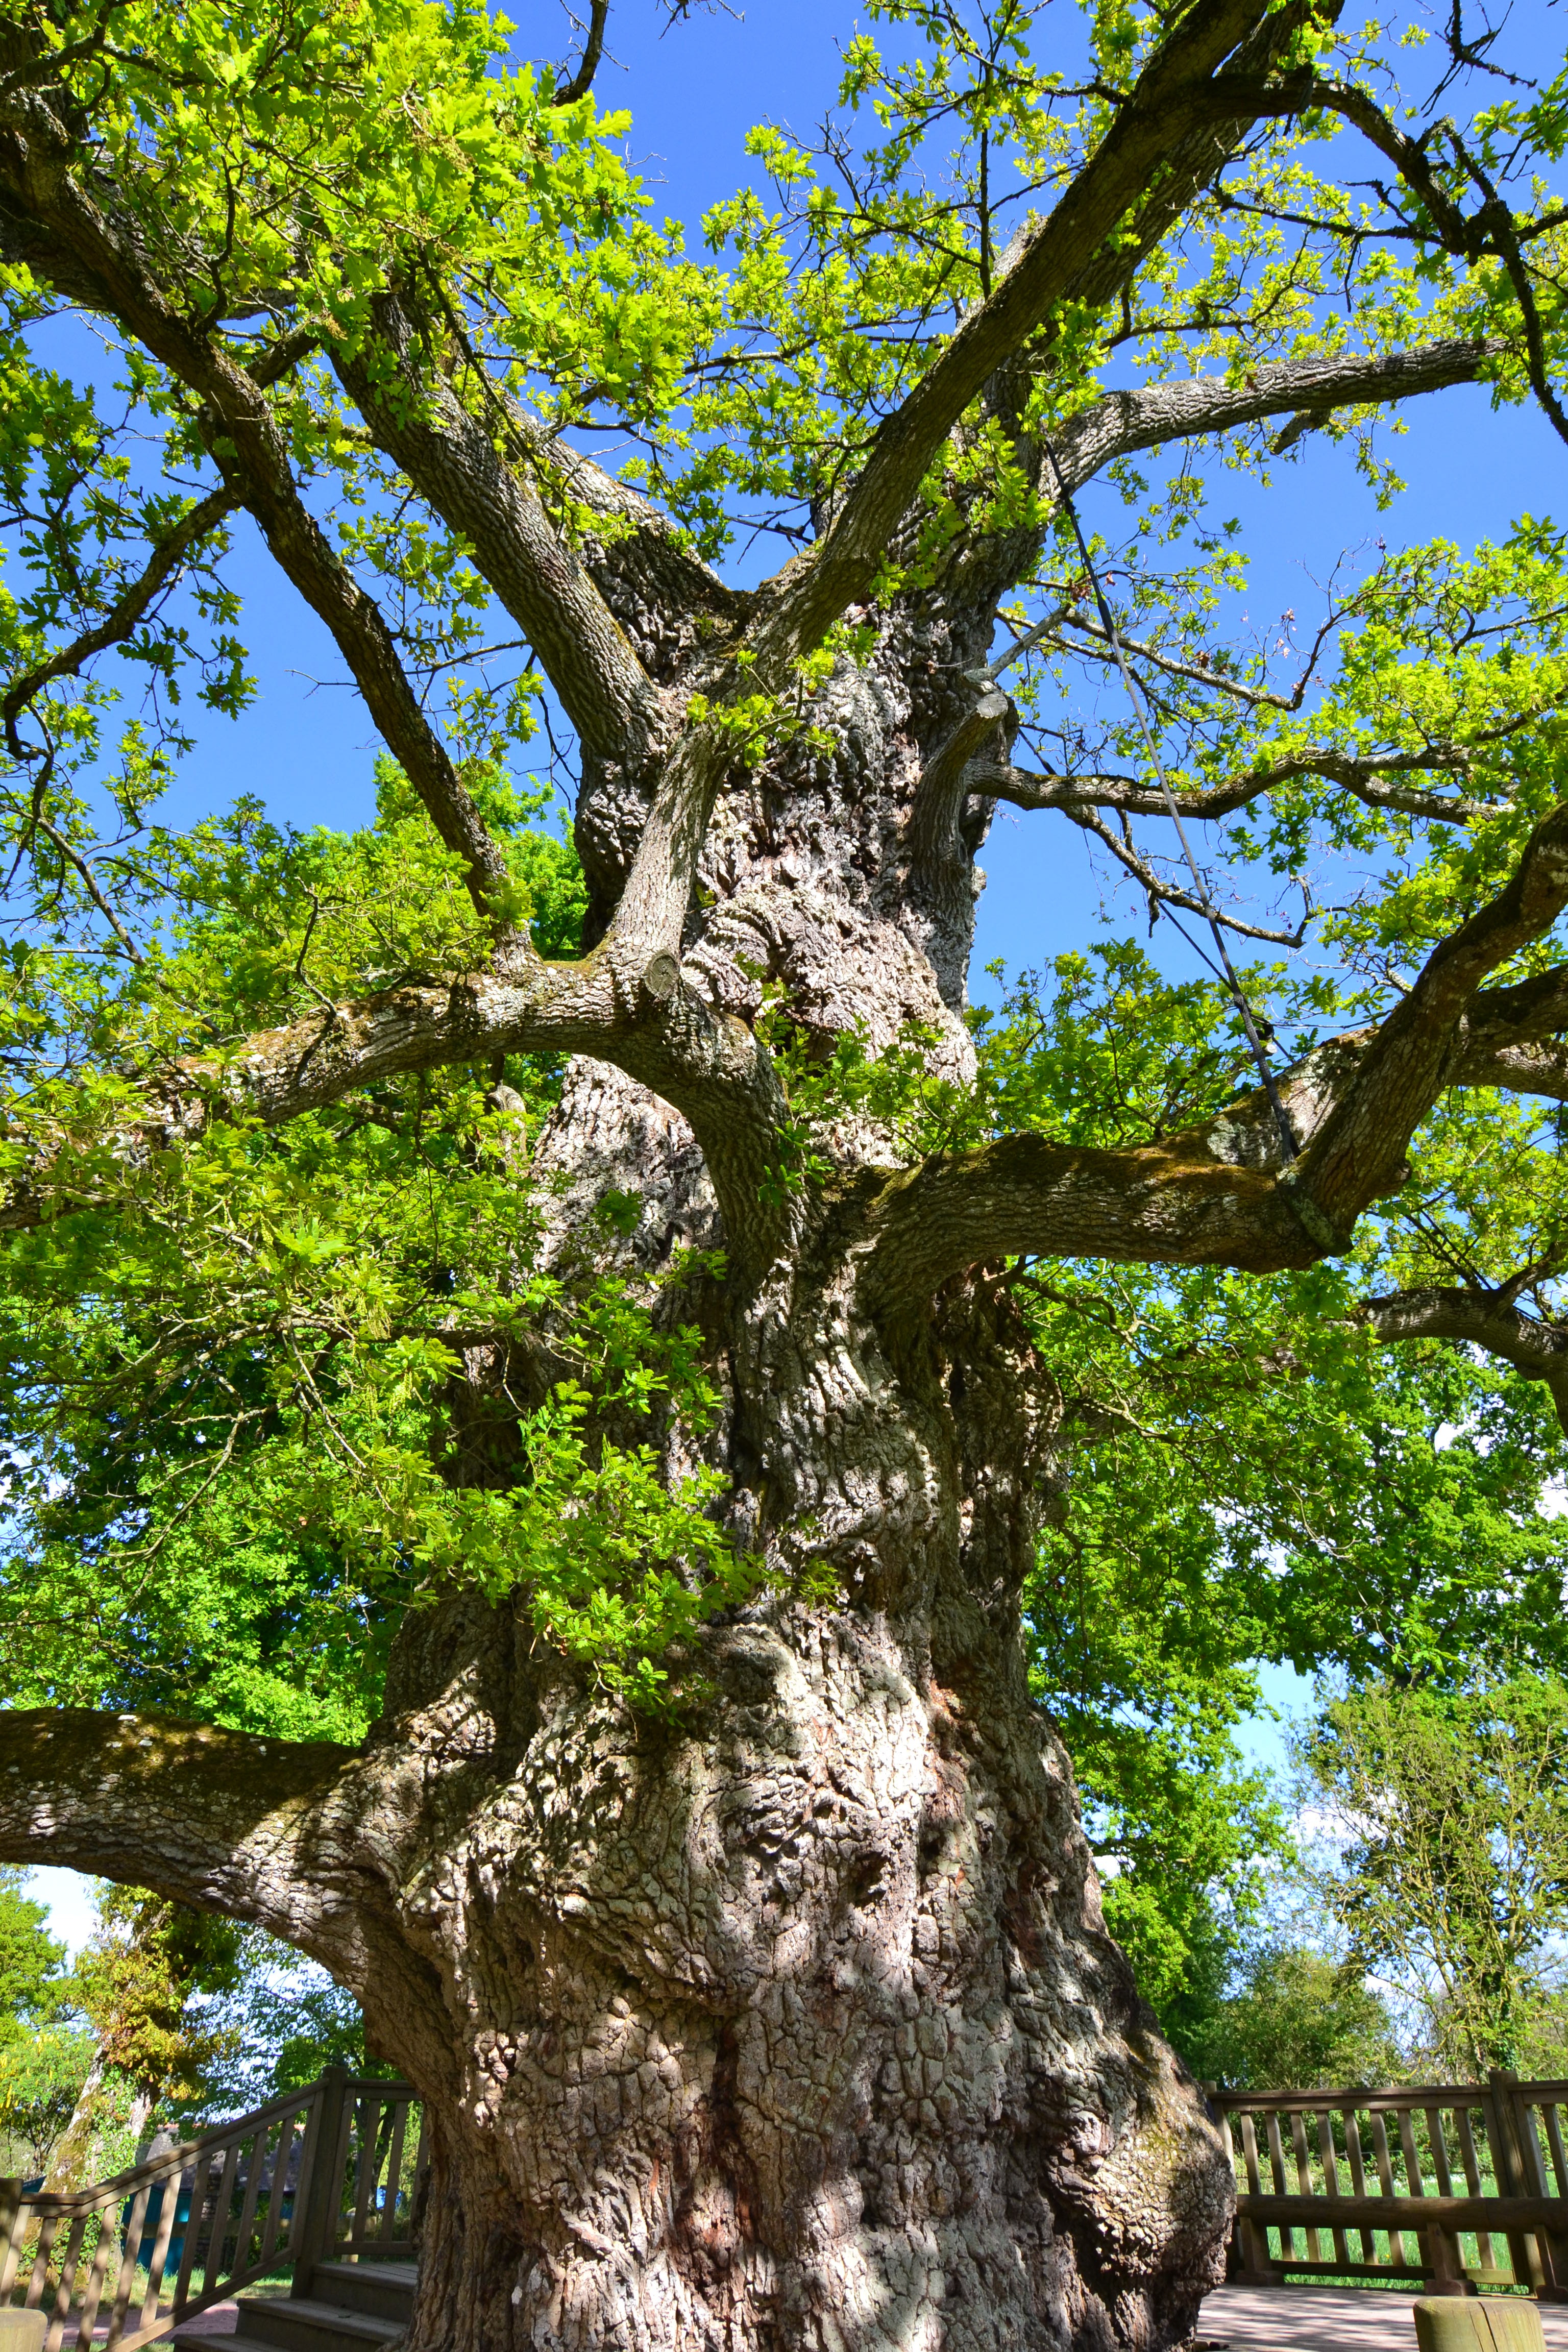
tree, forest, branch, plant, flower, green, botany, garden, flora, deciduous, oak, brittany, old tree, flowering plant, old oak, broc liande, woody plant, land plant, plane tree family, guillotin oak